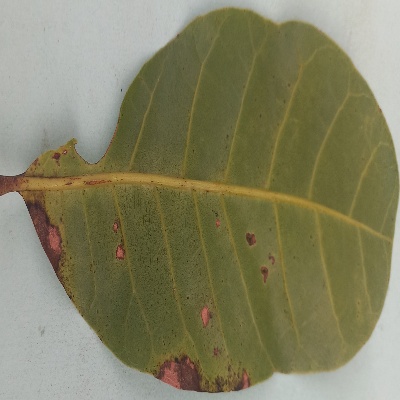
Crop: Cashew
Condition: anthracnose